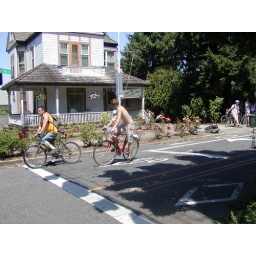
2 bikes in box - Boulanger06